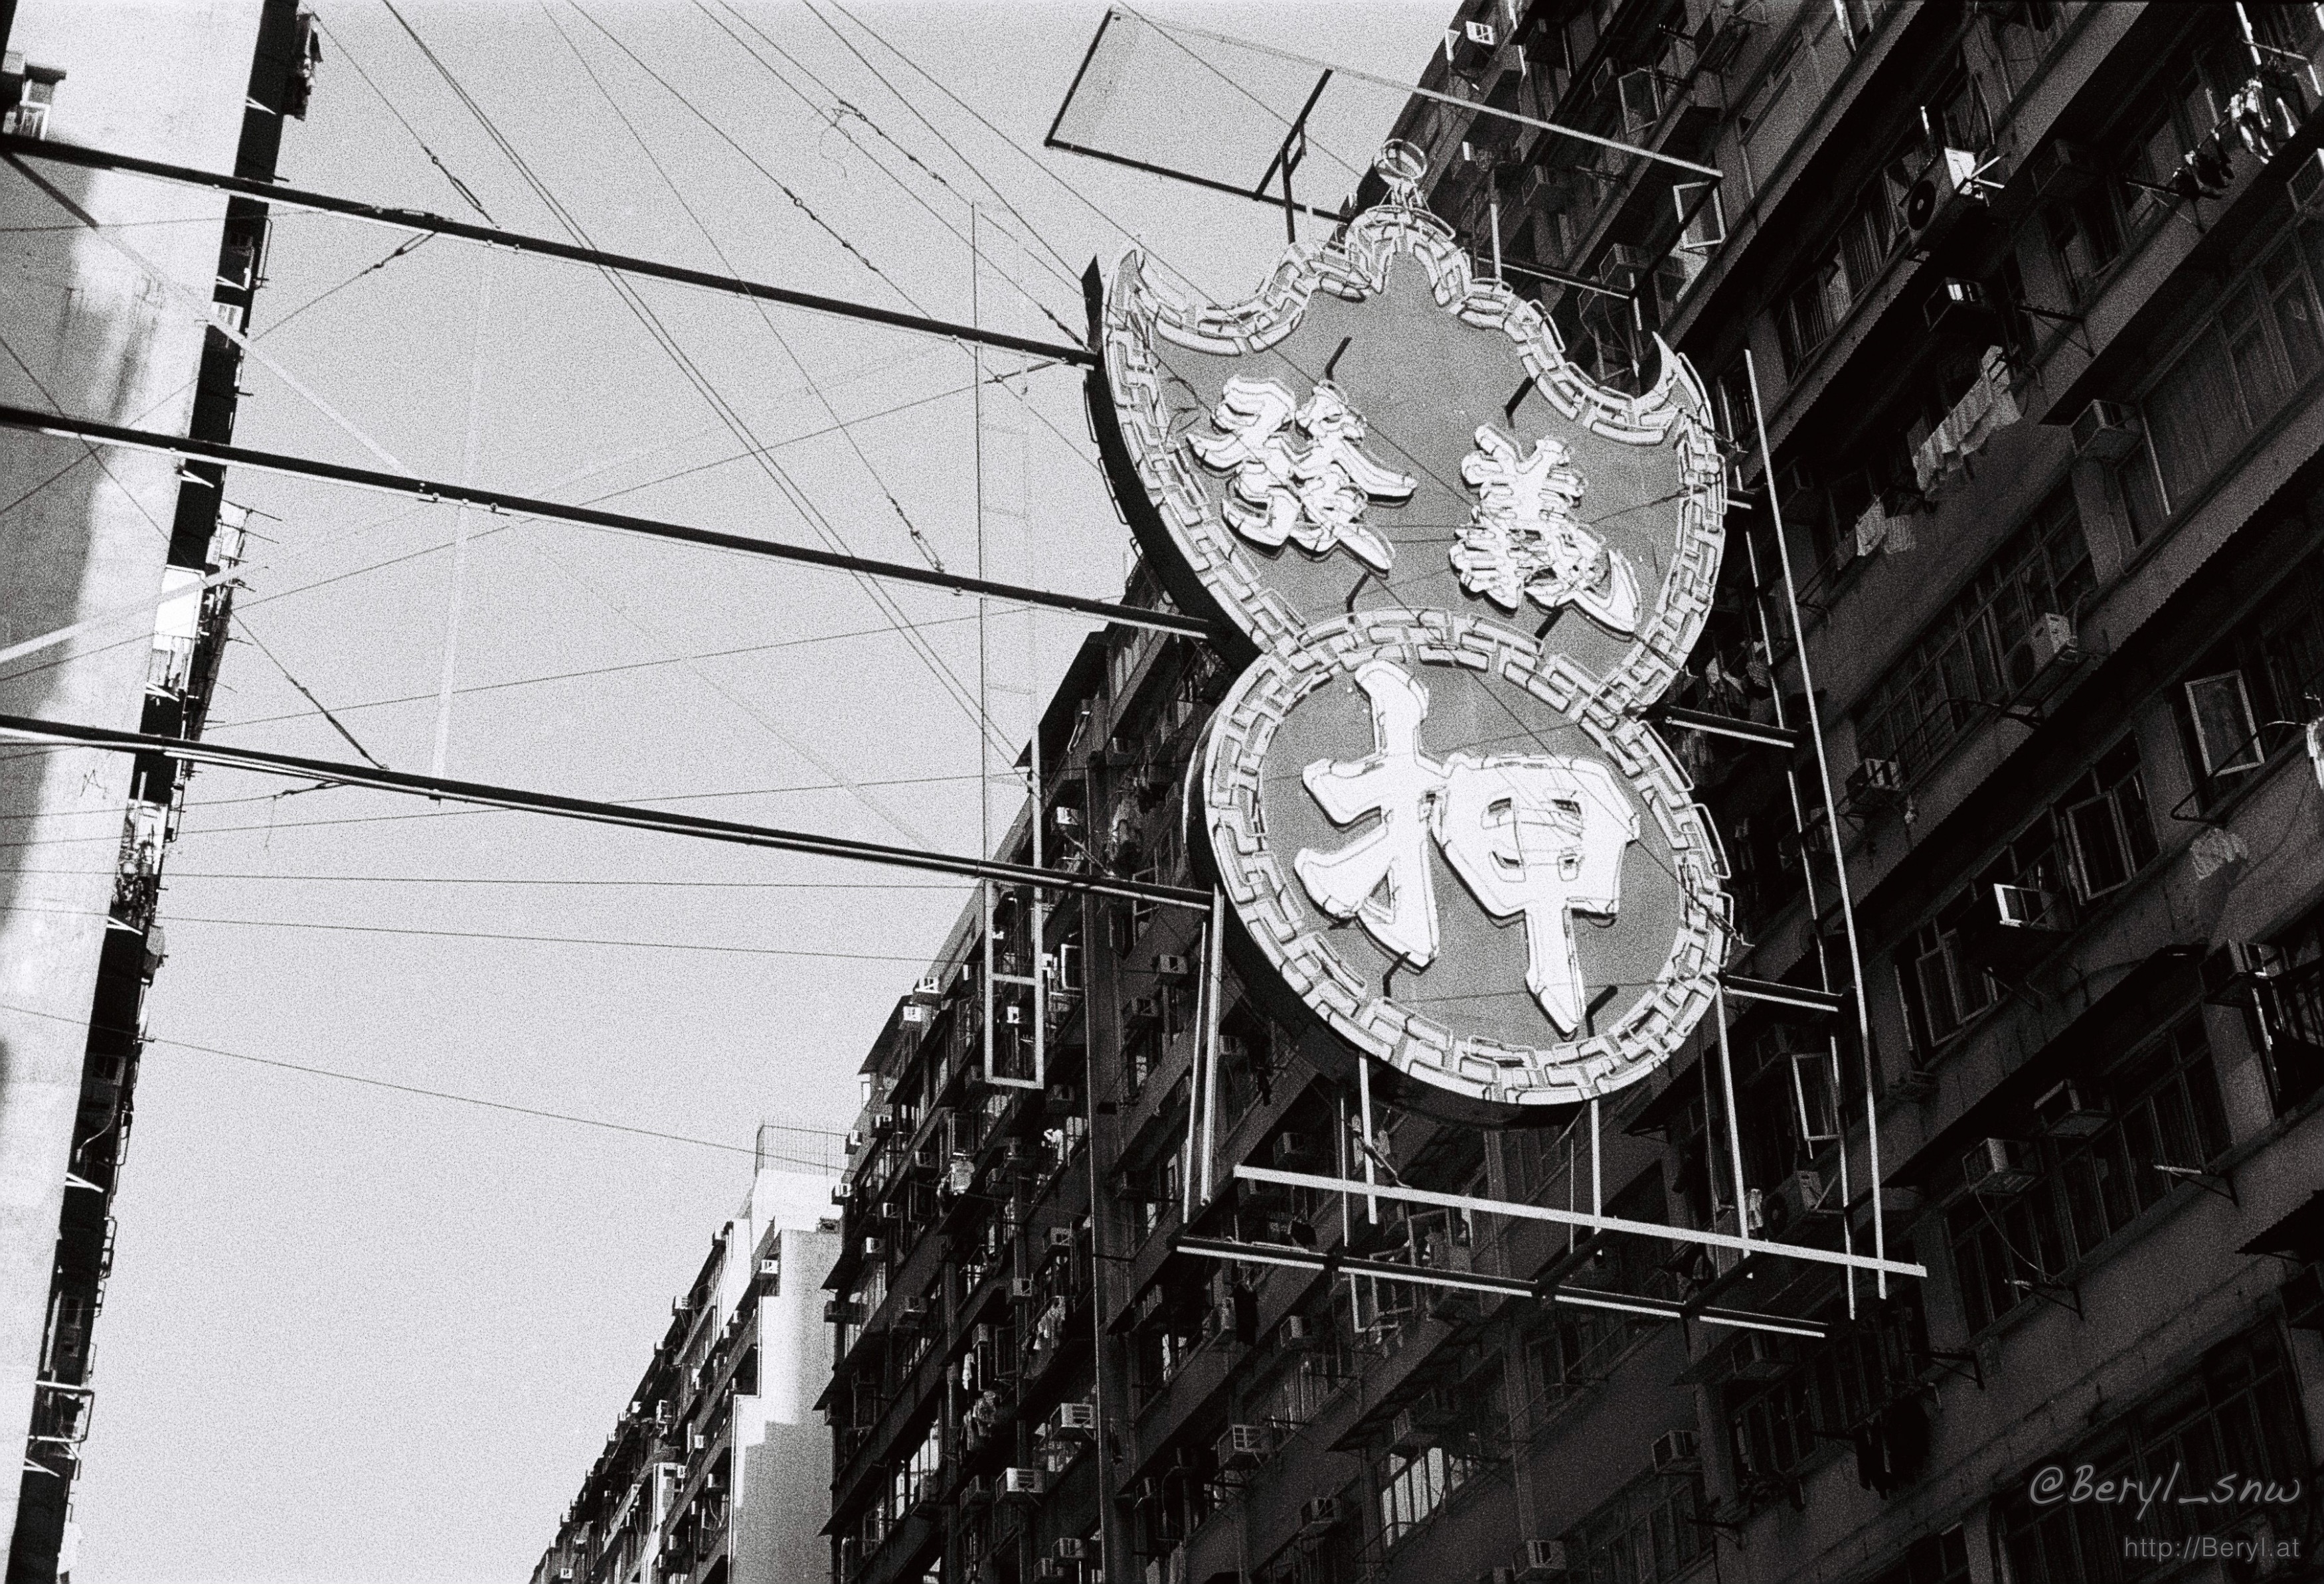
landscape, black and white, white, building, city, skyscraper, urban, film, vehicle, mast, black, monochrome, sunny, 2014, art, 50mm, hk, yashica, kodak, hongkong, documentary, shape, tmax, tmax400, electro35, monochrome photography